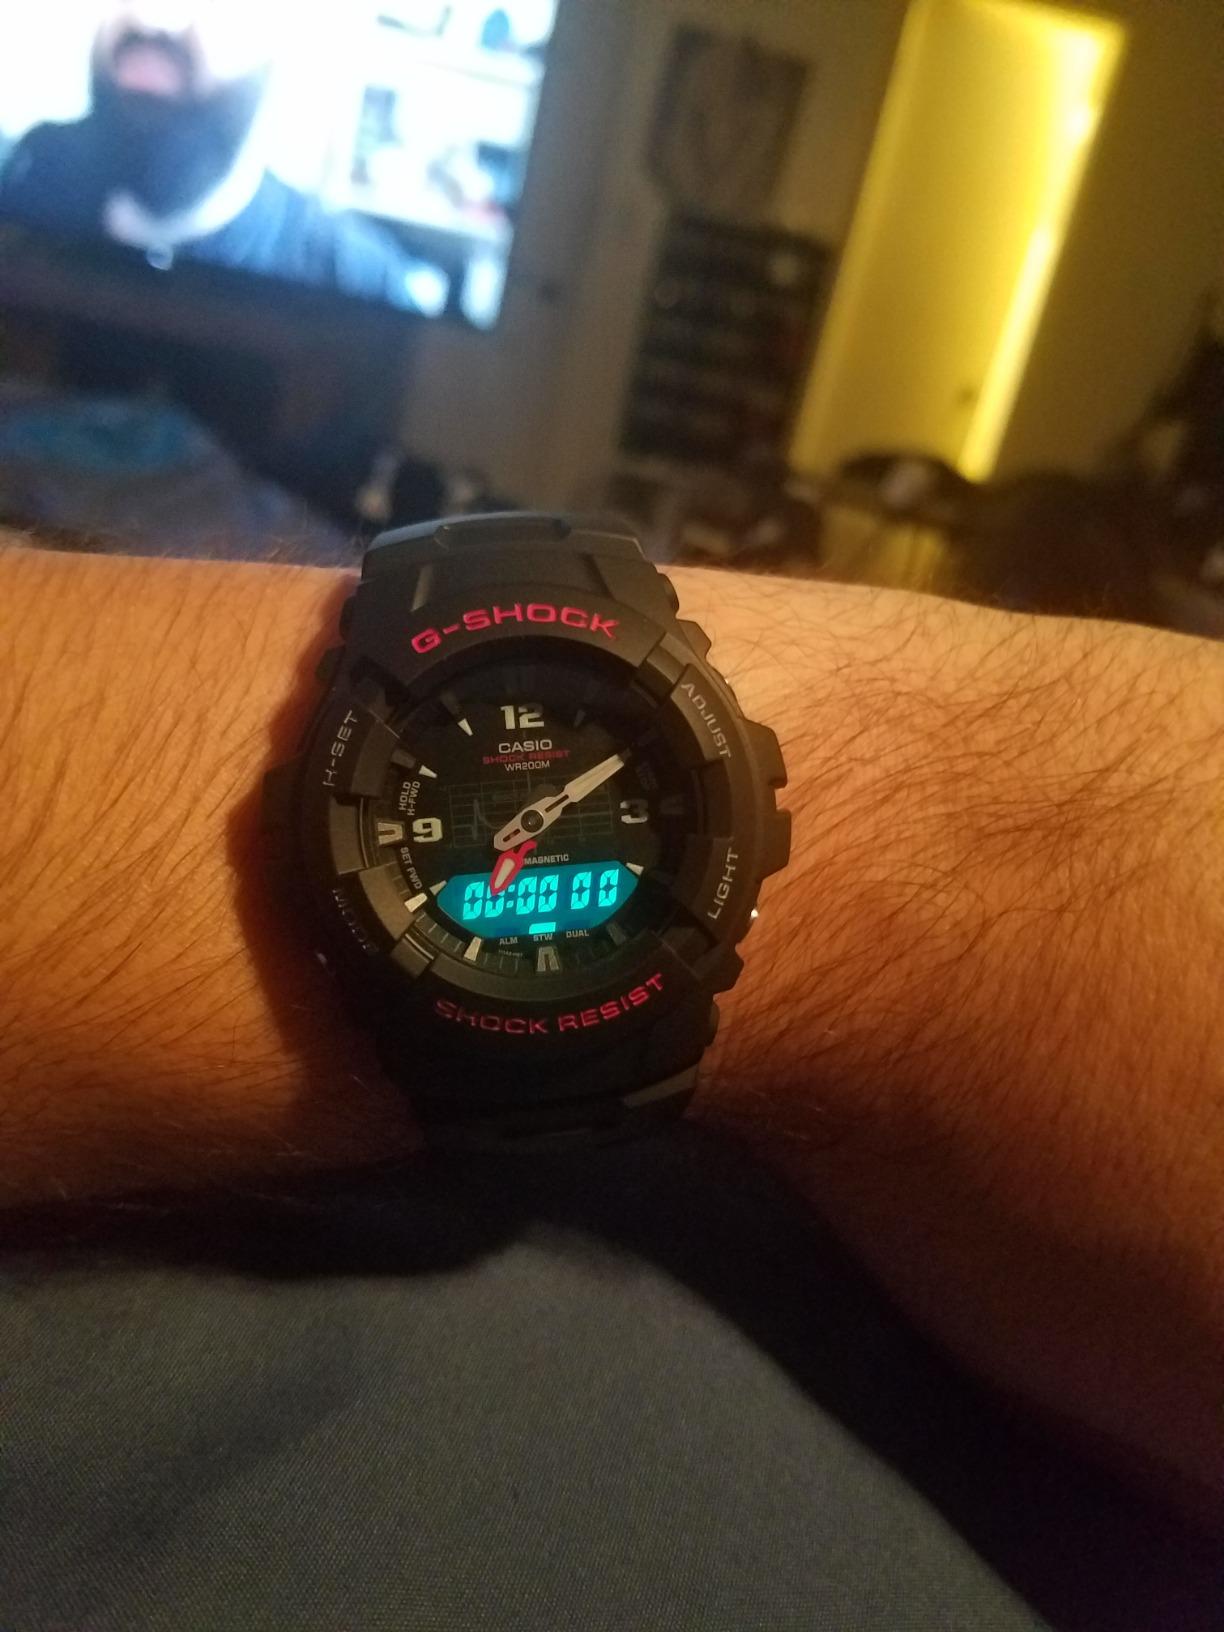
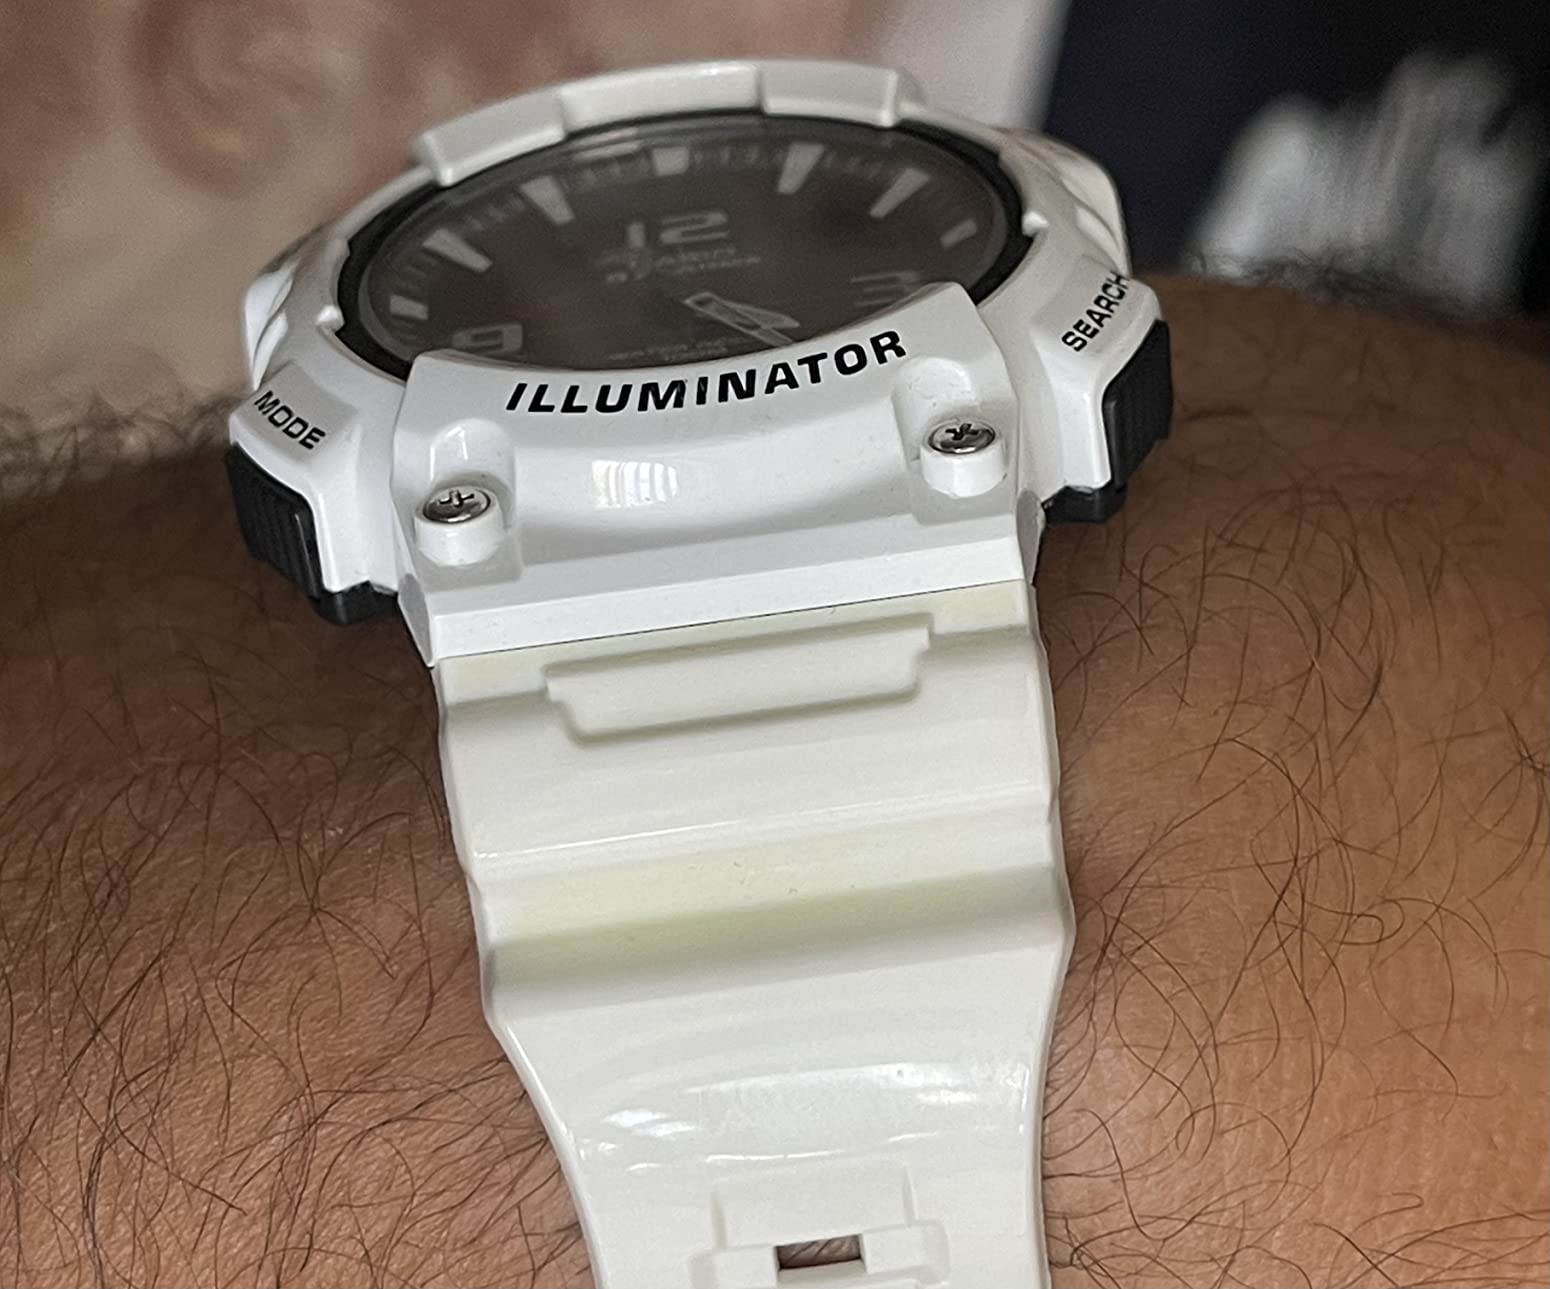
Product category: accessories_watch
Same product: no